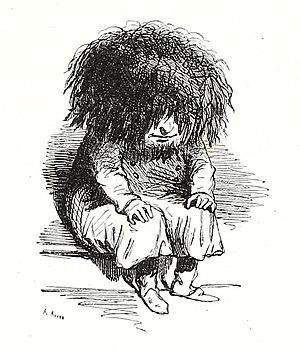
Caricature de Pierre Leroux en 1848-49 par Cham.
Pierre-Henri Leroux est un éditeur, philosophe et homme politique français, théoricien du socialisme.